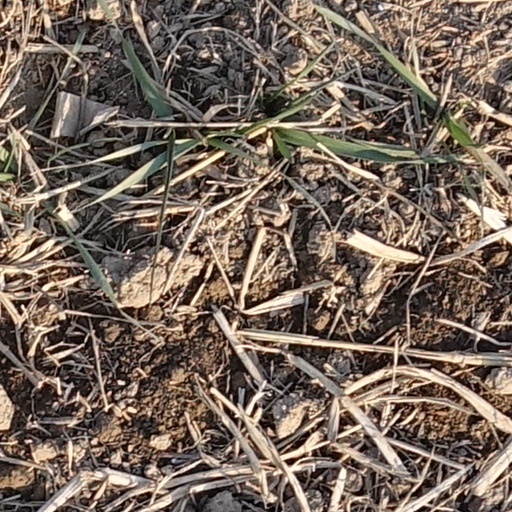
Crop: wheat